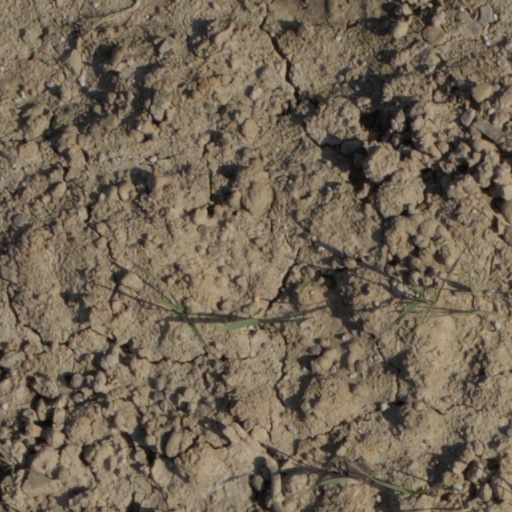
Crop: wheat